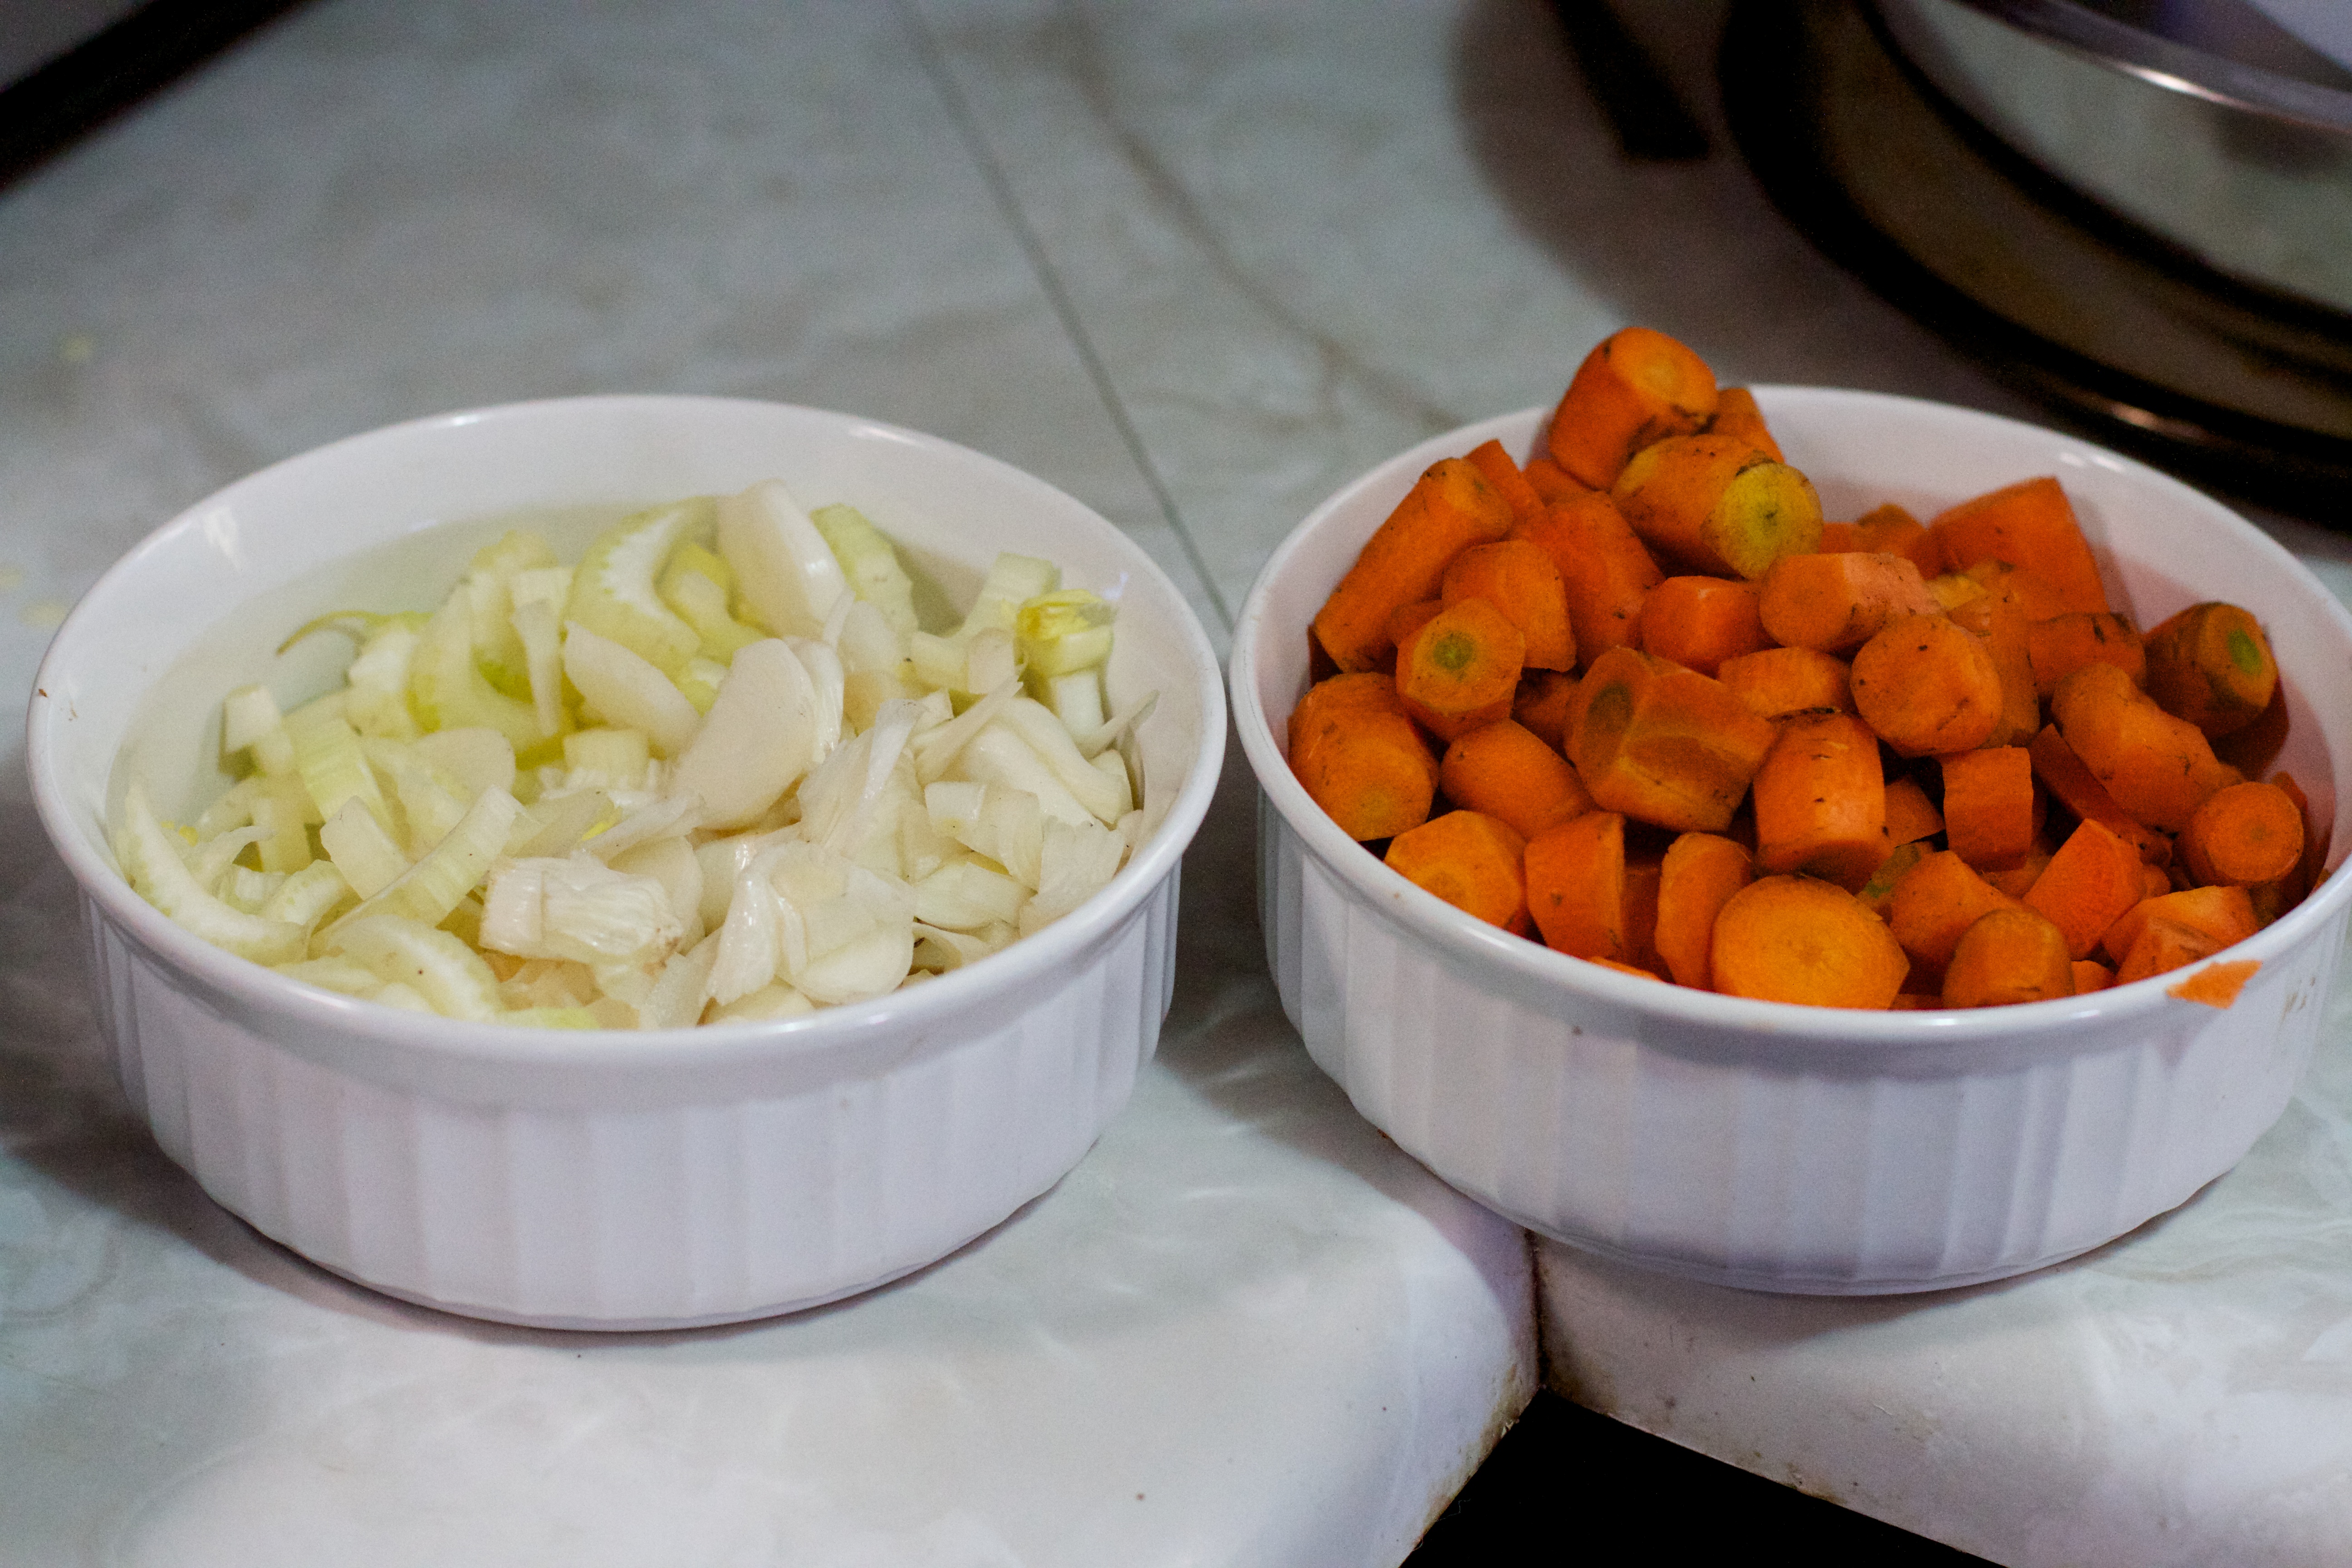
plant, fruit, dish, meal, food, produce, vegetable, cuisine, cool image, flowering plant, land plant